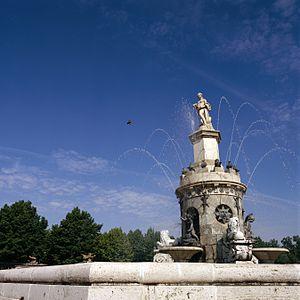
Paysage culturel d’Aranjuez Español: Paisaje cultural de Aranjuez 日本語: アランフェスの文化的景観 中文: 阿兰胡埃斯文化景观
Le Paysage culturel d'Aranjuez est le nom d'un bien du patrimoine mondial de l'Unesco inscrit en 2001. Il est situé à Aranjuez, dans la Communauté de Madrid, en Espagne.